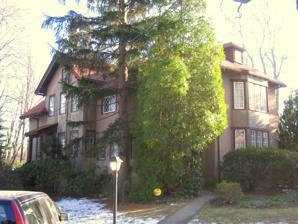
Building: Allyn House (Arlington, Massachusetts)
Country: United States of America
Year built: 1898
Historic house in Massachusetts, United States United States historic place Allyn House U.S. National Register of Historic Places Show map of Massachusetts Show map of the United States Location 94 Oakland Avenue, Arlington, Massachusetts Coordinates 42°25′8″N 71°10′44″W / 42.41889°N 71.17889°W / 42.41889; -71.17889 Built 1898 ( 1898 ) Architectural style Bungalow/Craftsman MPS Arlington MRA NRHP reference No. 85002680 Added to NRHP September 27, 1985 The Allyn House is a historic house in Arlington, Massachusetts .  Built about 1898, it is a prominent local example of Craftsman style architecture.  The house was listed on the National Register of Historic Places in 1985. Description and history The Allyn House stands in the Arlington Heights neighborhood, on the southeast side of Oakland Avenue roughly midway between Cedar Avenue and Gray Street.  It occupies an irregular diamond-shaped lot, and is (unlike its neighbors) oriented at an angle to the street.  The front of the lot is demarcated by a low rubblestone wall.  The house is a 2 + 1 ⁄ 2 -story wood-frame structure, with a stuccoed exterior and brown wooden trim.  It has a hip roof with extended eaves, punctuated by hip-roofed dormers with shingled sides.  Its front facade is dominated by a full-height polygonal bay, with a band of narrow casement windows in the center section, and single windows on the angled sides.  Other Craftsman details include exposed rafter ends and a number of diamond-pane windows. Significant development in the Arlington Heights area began following the 1872 purchase of the Pierce family properties by the Arlington Land Company. The lot this house stands on was among the Arlington Land Company holdings, and the house was built about 1898.  It was owned for many years by Phillip M. Allyn, a publisher who worked in Boston .  It is a particularly fine local example of Craftsman architecture. See also National Register of Historic Places listings in Arlington, Massachusetts References